Münster Cathedral

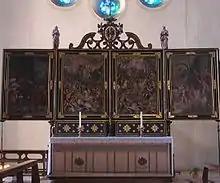
Baroque high altar

The quadrangle inside the cloisters contains the cemetery of the Domherrs (V, German: "Domherrenfriedhof"). The cemetery is still in use today. Among the most recent burials were those of auxiliary bishop Josef Voß in 2009, auxiliary bishop Alfons Demming in 2012, cathedral vicar Hans Ossing in 2014 and cathedral provost Josef Alfers in 2022.